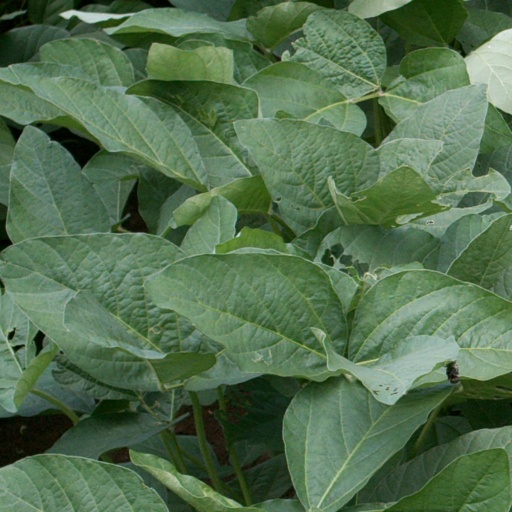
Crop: soybean